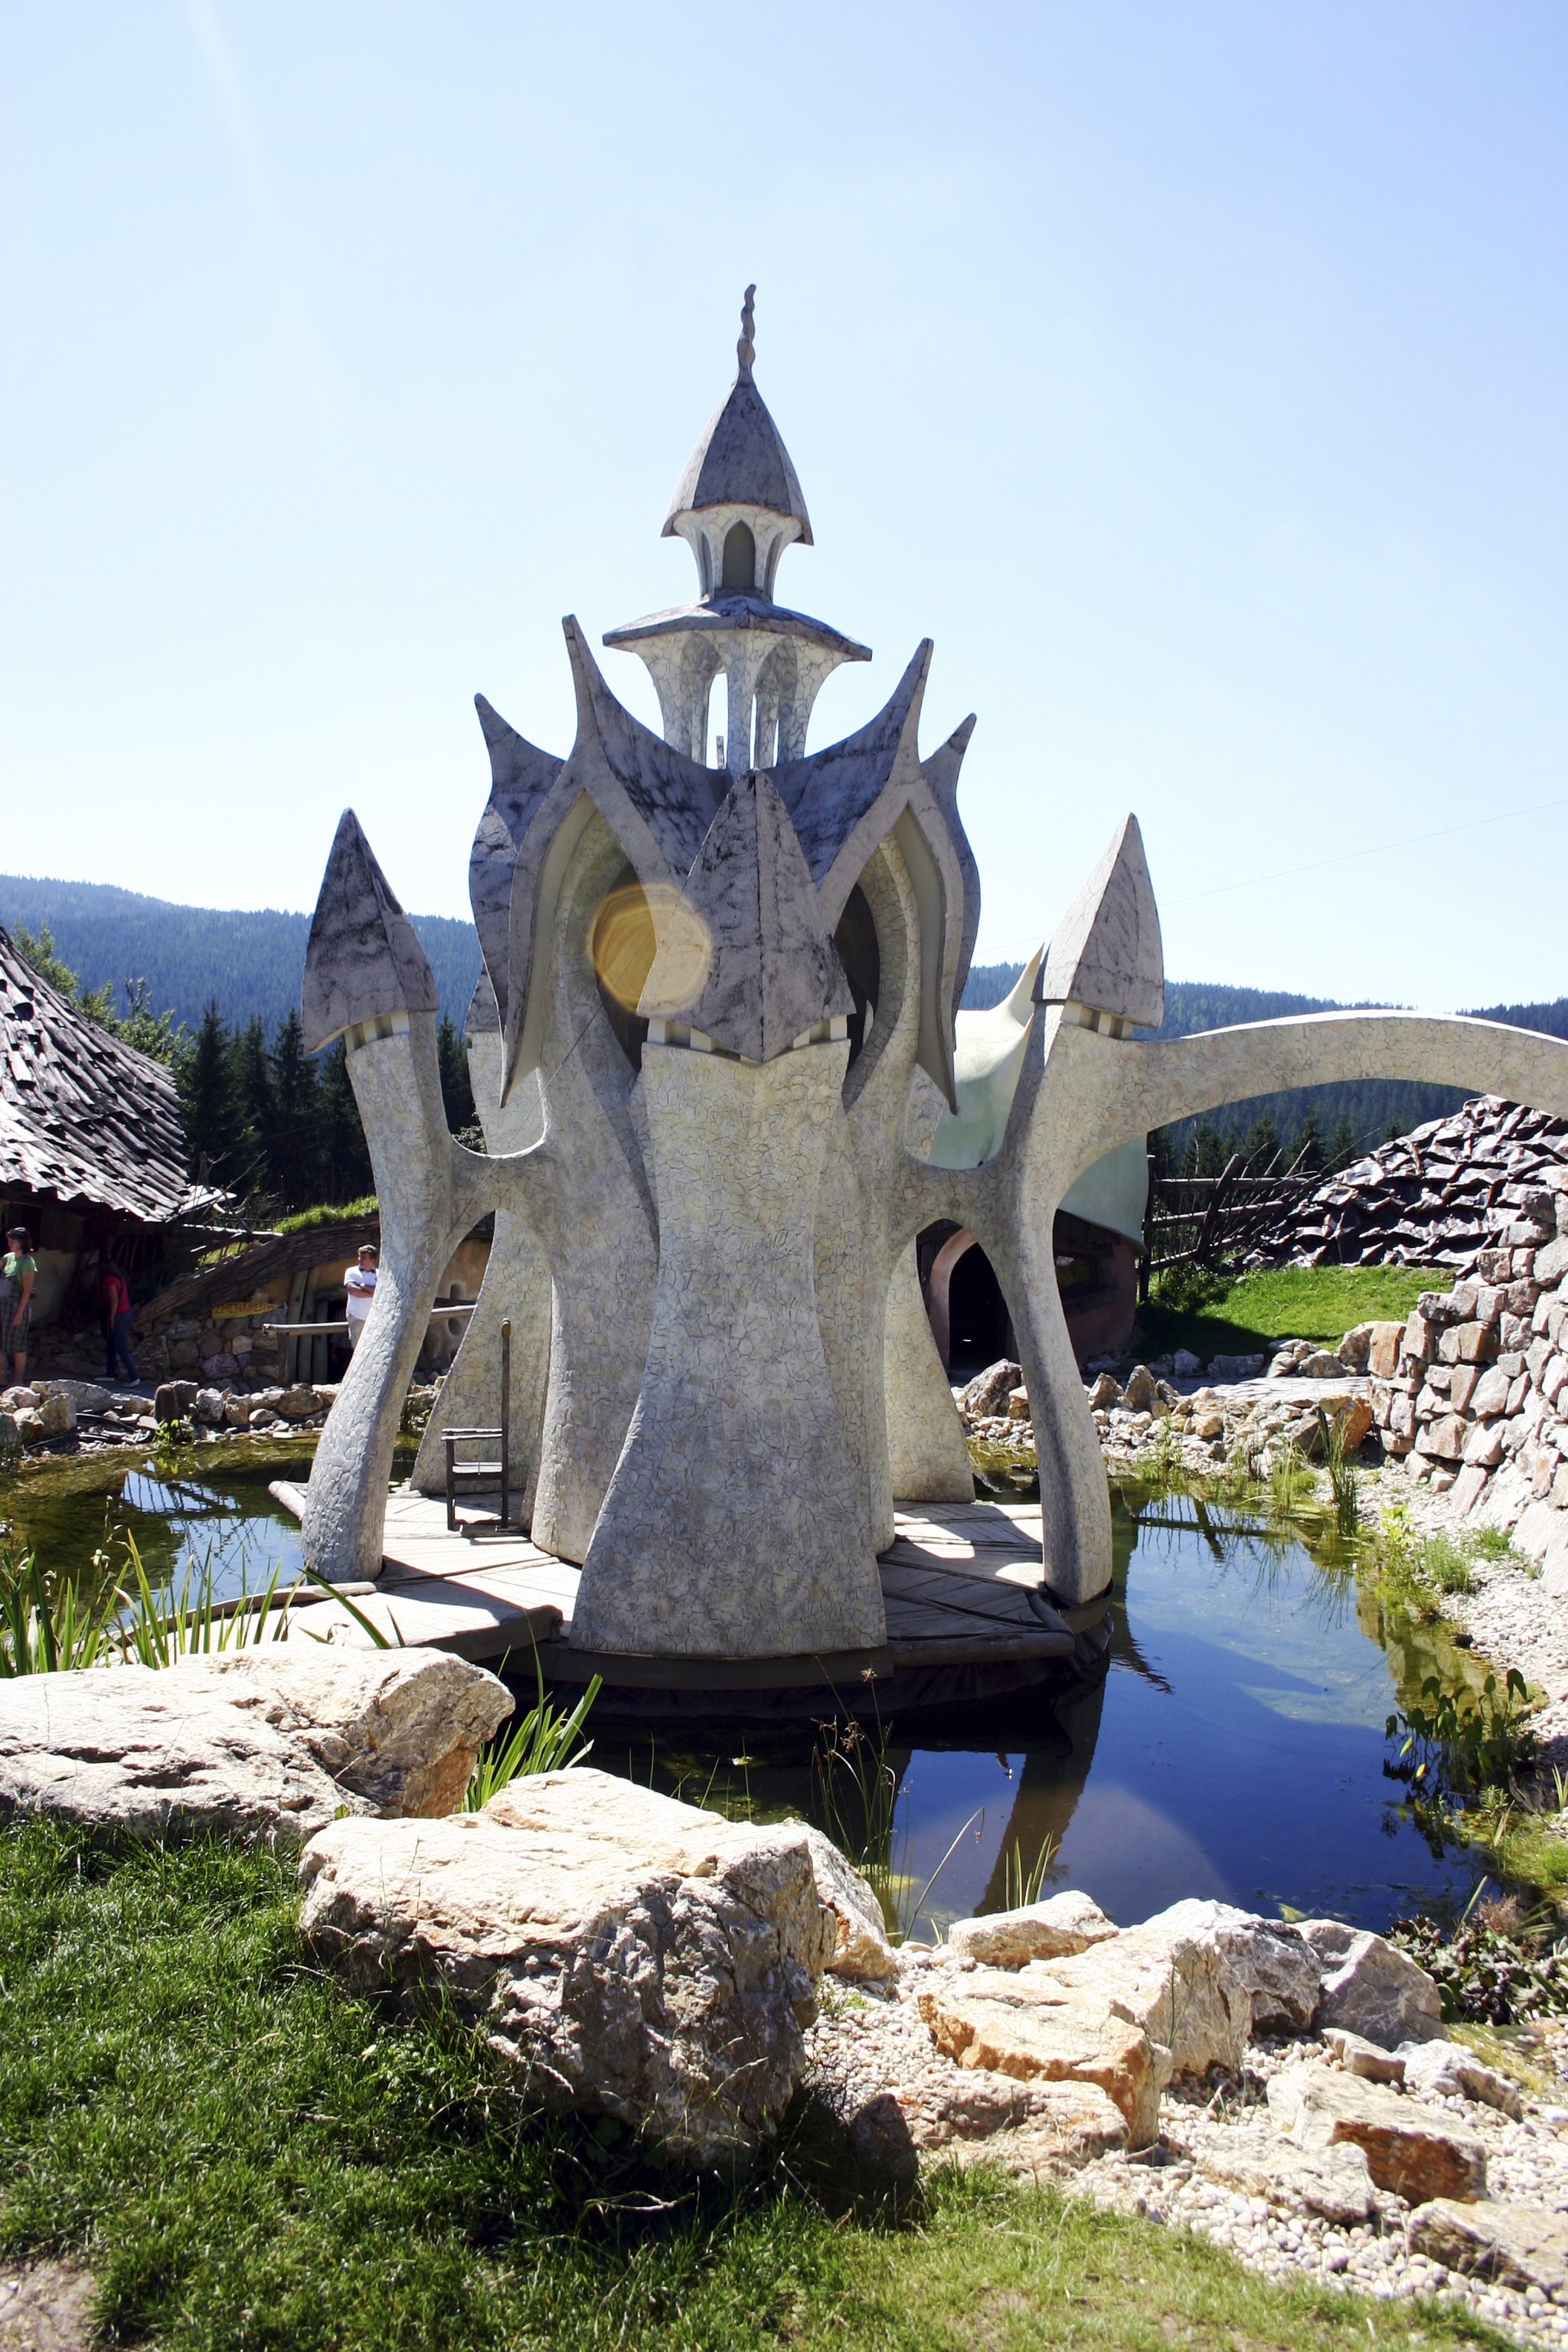
lake, palace, country, monument, summer, statue, tower, landmark, sculpture, art, mountains, water feature, fairy tales, slovakia, donovaly, habakuky